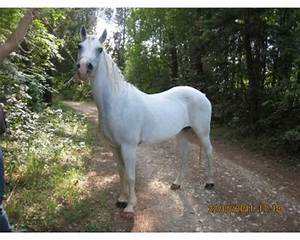
Label: horse